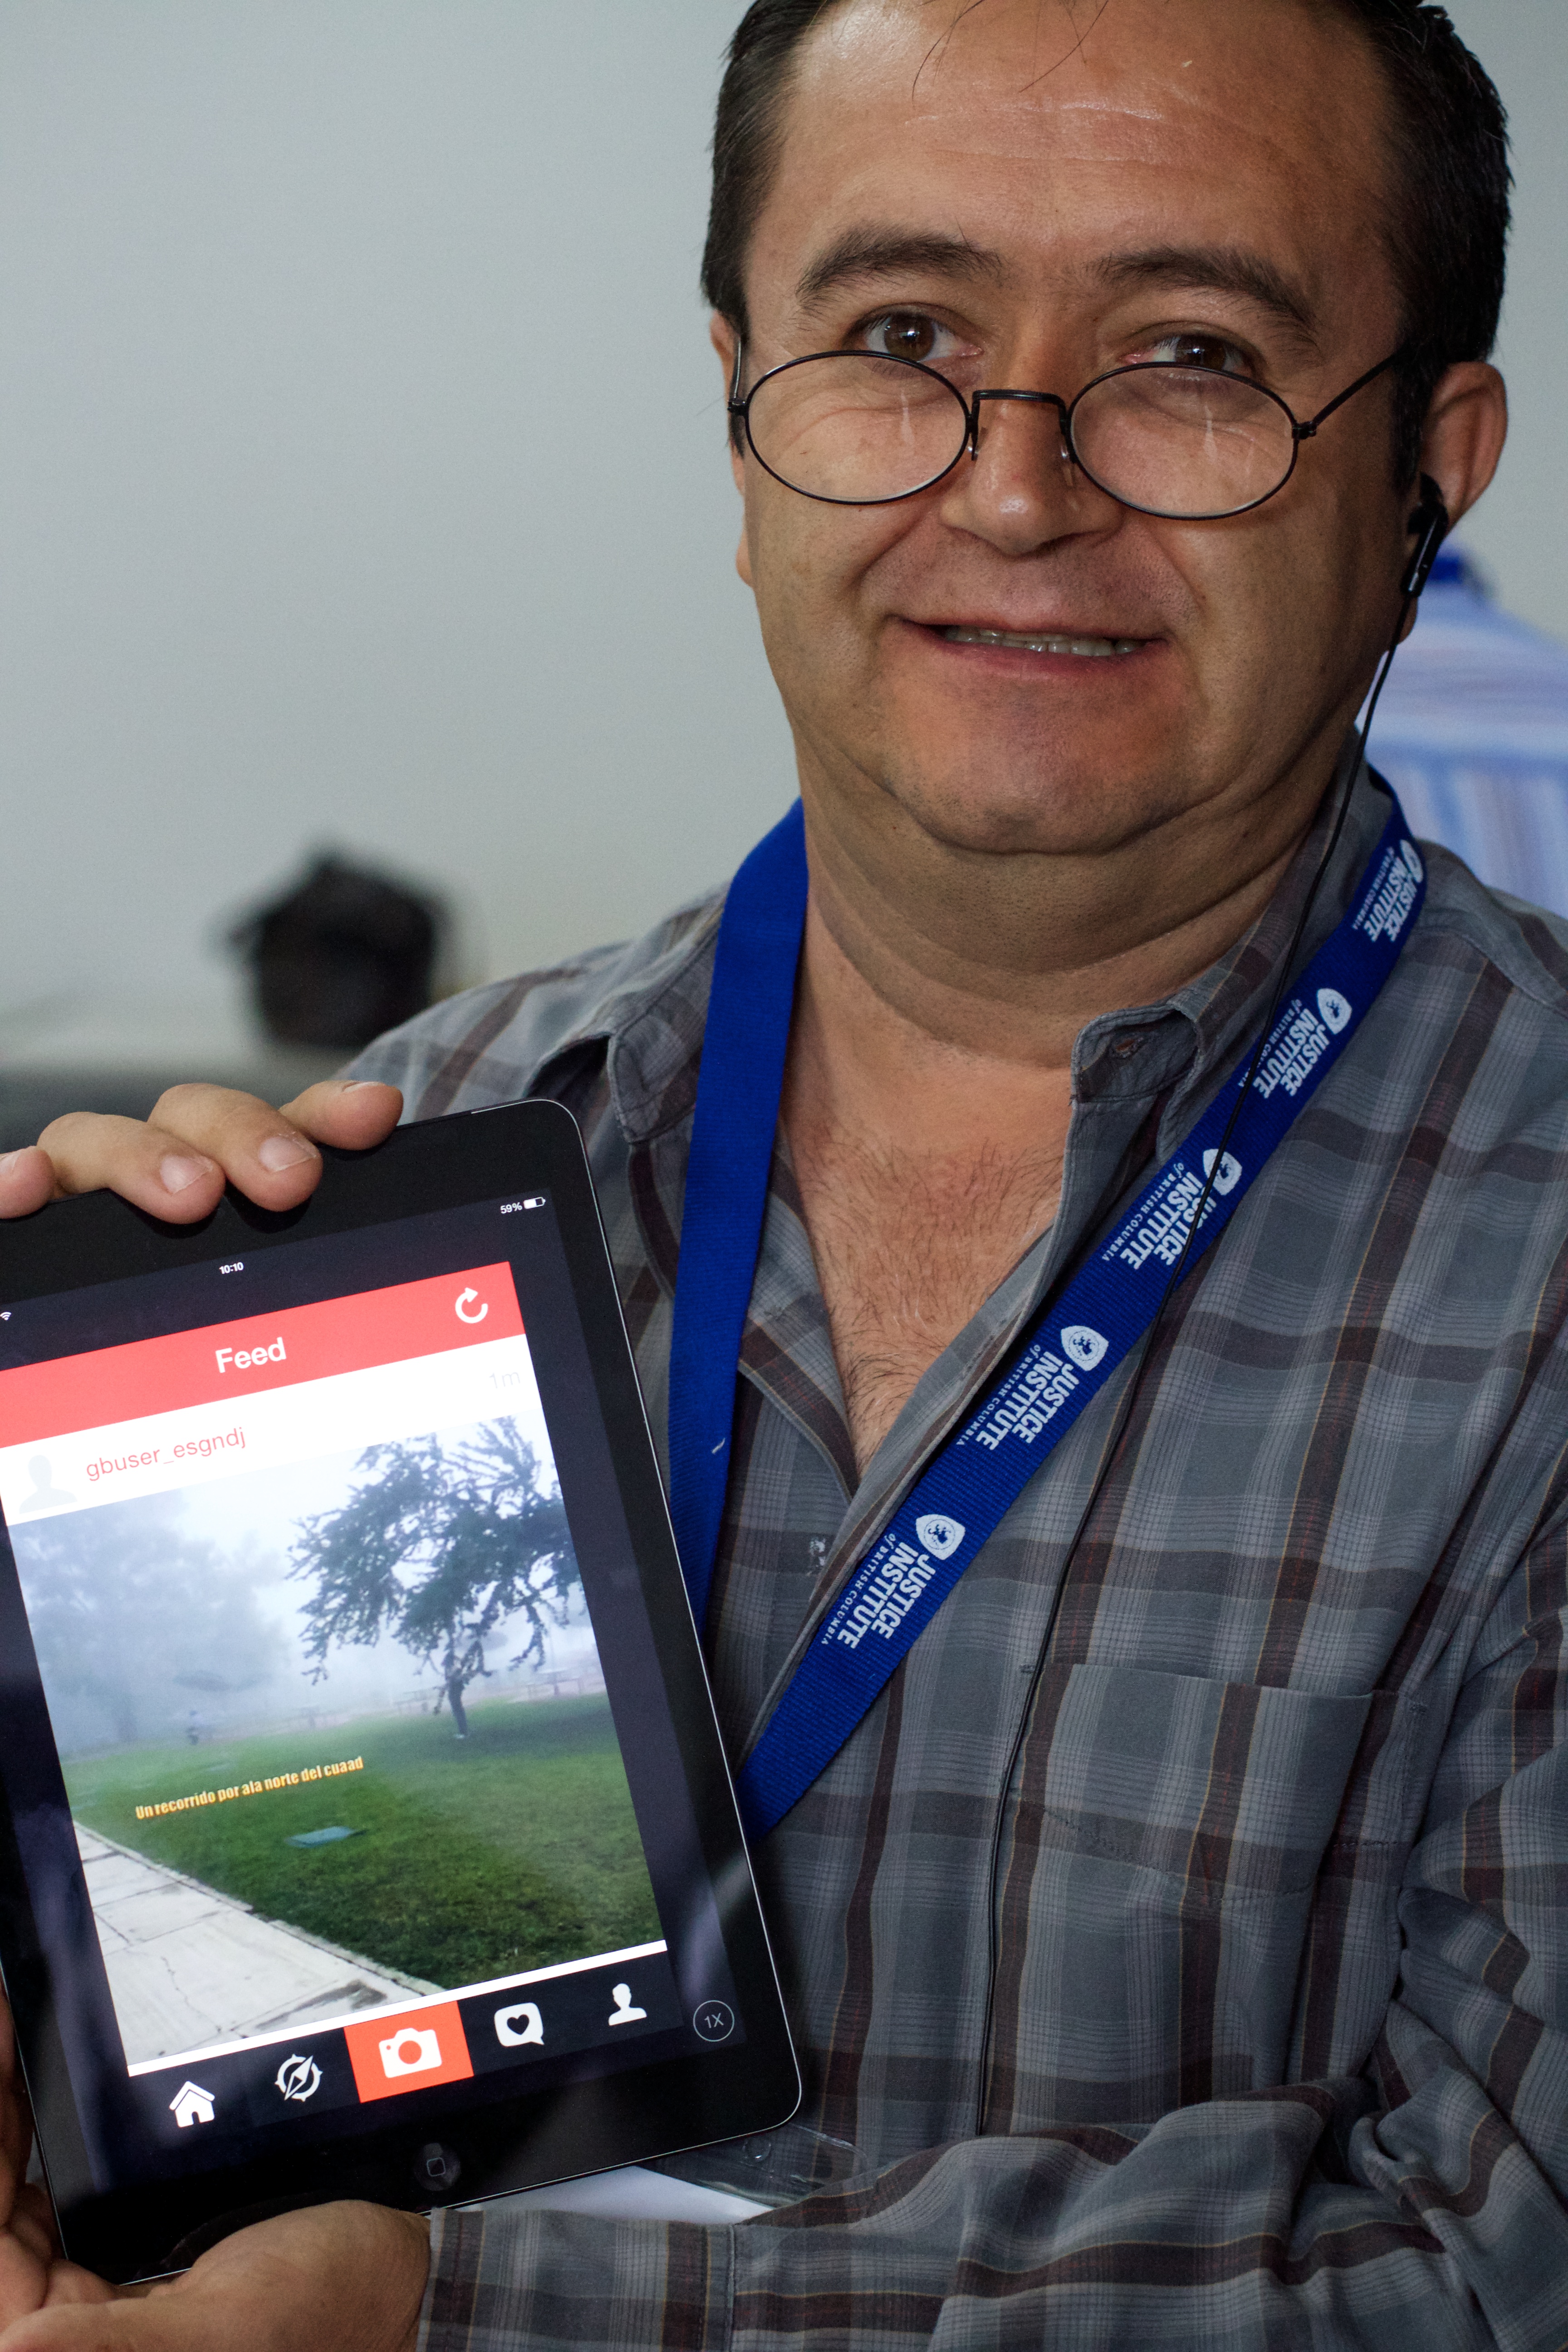
person, professional, profession, glasses, udgagora